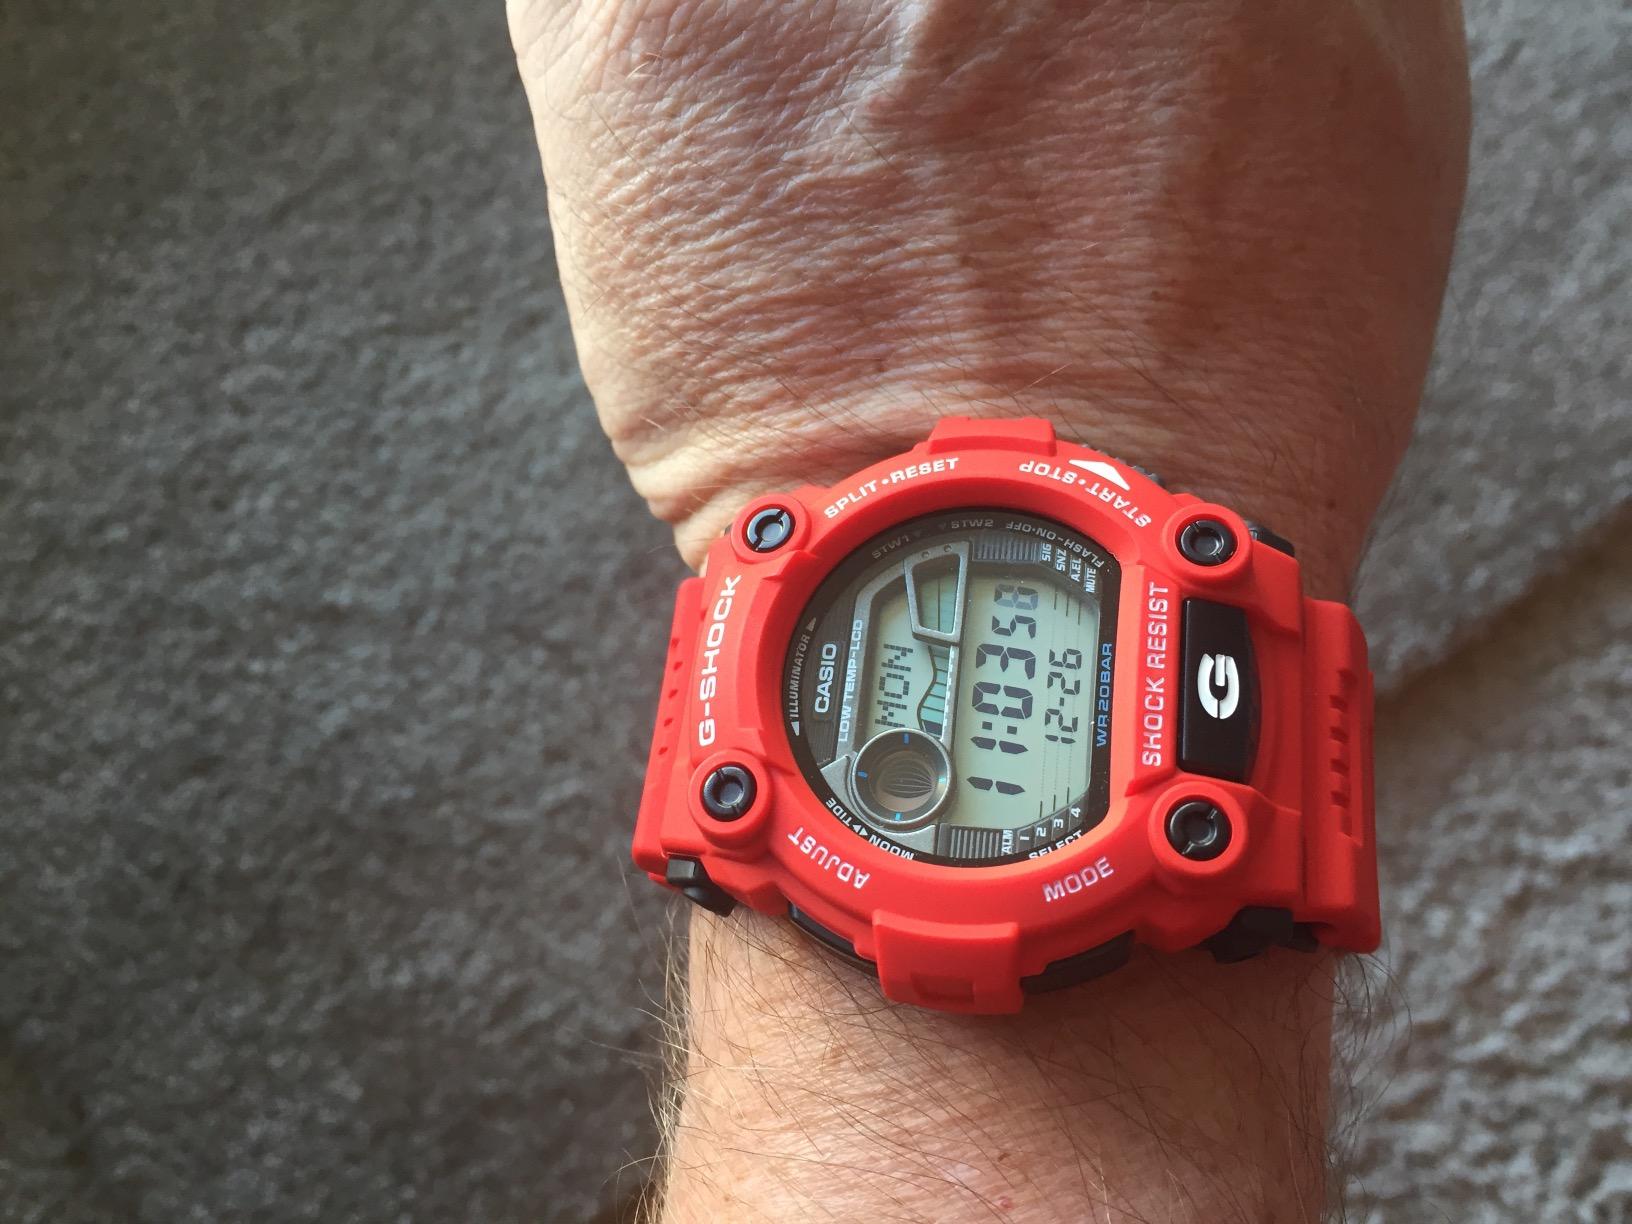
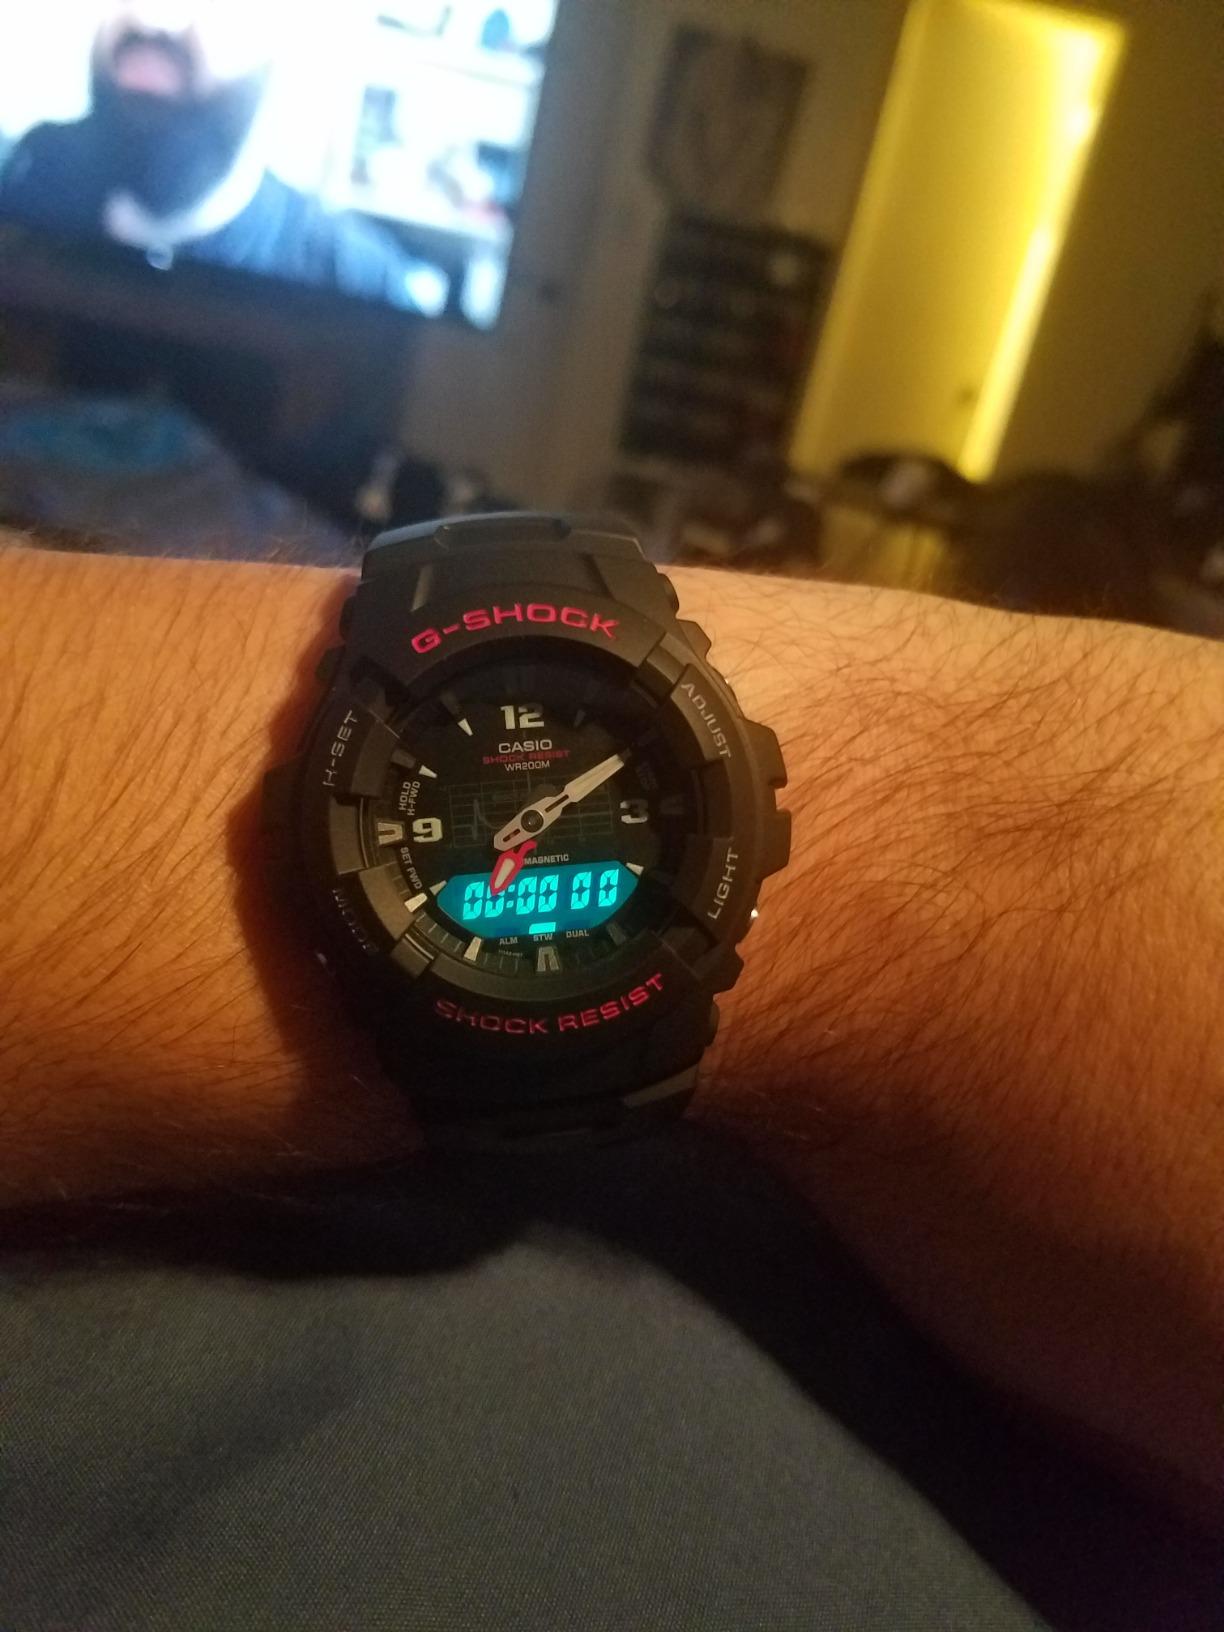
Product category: accessories_watch
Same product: no